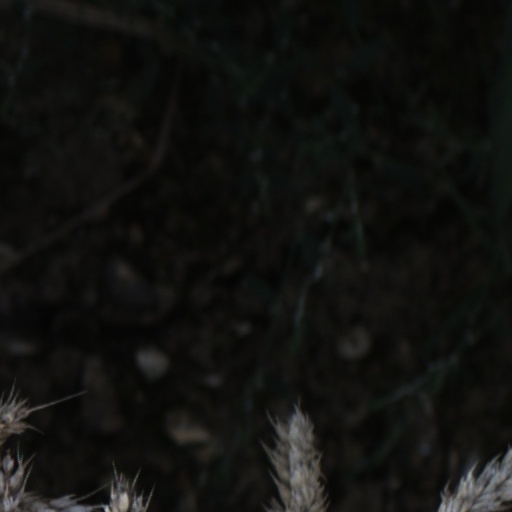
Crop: wheat